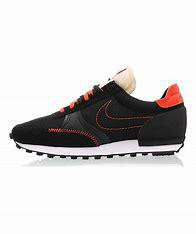
Brand: Nike
Model: Dbreak Type